Armand Bloch

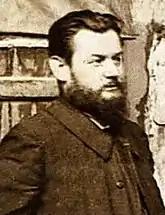
Armand Bloch (c.1900)

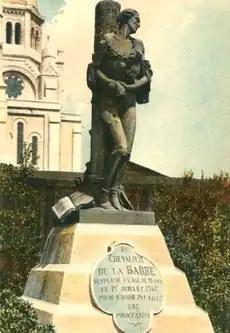
Statue of Barre, from a postcard (c. 1906)

Armand Lucien Bloch (1 July 1866, Montbéliard - 5 March 1932, Paris) was a French sculptor.